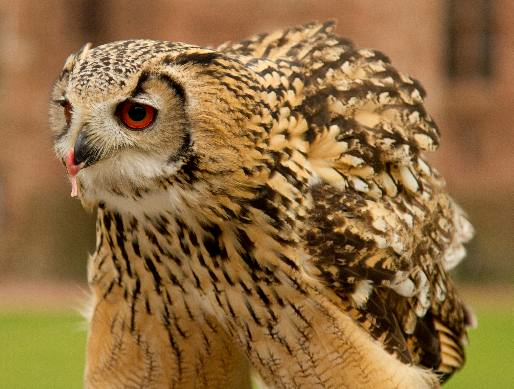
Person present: No